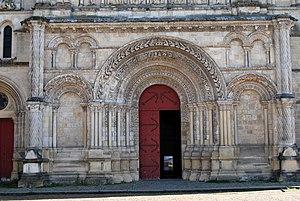
Bordeaux Ste-Croix façade ouest